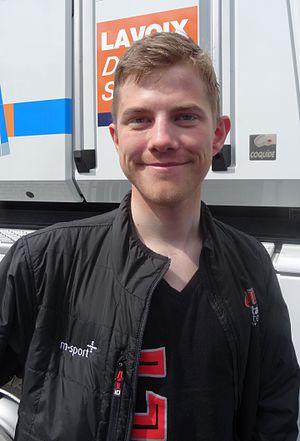
Reportage photographique réalisé le vendredi 23 mai 2014 à l'occasion du départ de la première étape du Paris-Arras Tour 2014 à Lens, Pas-de-Calais, Nord-Pas-de-Calais, France. Depicted person: Rasmus Brandstrup Sterobo Depicted team: Cult Energy Vital Water
Rasmus Brandstrup Sterobo, né le 11 août 1991, est un coureur cycliste danois.
La saison 2014 de l'équipe cycliste Cult Energy Vital Water est la quinzième de cette équipe.